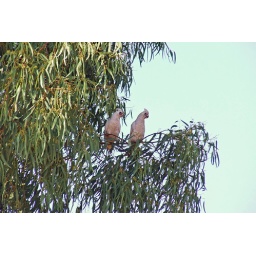
Among the noisier birds flying around were these white cockatoos, tinged with pink markings.